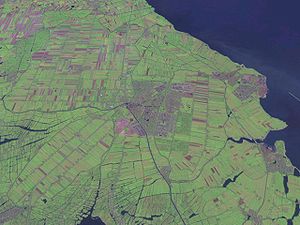
Purmerend
Satellitfoto
Purmerend er en by og en kommune i Holland i provinsen Nordholland nær Amsterdam. Kommunen har 77.934 indbyggere.